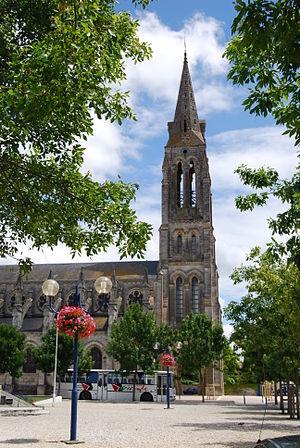
L'eglise de Lesparre-Médoc
Lesparre-Médoc est une commune du Sud-Ouest de la France, située au cœur du Médoc, dans le nord du département de la Gironde, en région Nouvelle-Aquitaine.